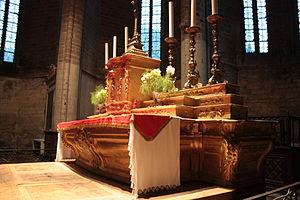
Autel majeur de La Chaise-Dieu
L'abbaye de la Chaise-Dieu, en Auvergne, est une ancienne abbaye bénédictine, chef de l'ordre casadéen, située sur la commune de La Chaise-Dieu dans le département de la Haute-Loire.